Christian Kane

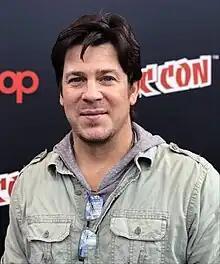
Kane at the 2017 New York Comic Con

Christian Kane is an American actor and singer-songwriter. His television roles include Lindsey McDonald in "Angel", Eliot Spencer in "Leverage" and its spin-off "", Jacob Stone in "The Librarians", and Abe "High Wolf" Wheeler in "Into the West". His cinematic filmography includes "Just Married", "Taxi", and "Secondhand Lions".